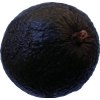
Label: black_avocado